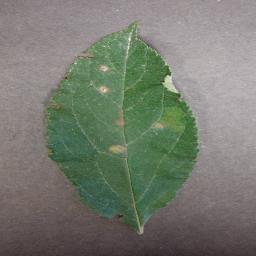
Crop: apple
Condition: cedar_rust